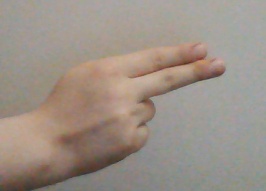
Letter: ain